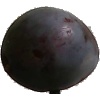
Label: Plum 3